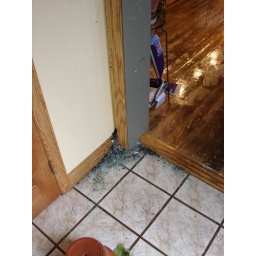
glass from the door that got blown in - see the water to the right on the kitchen floor